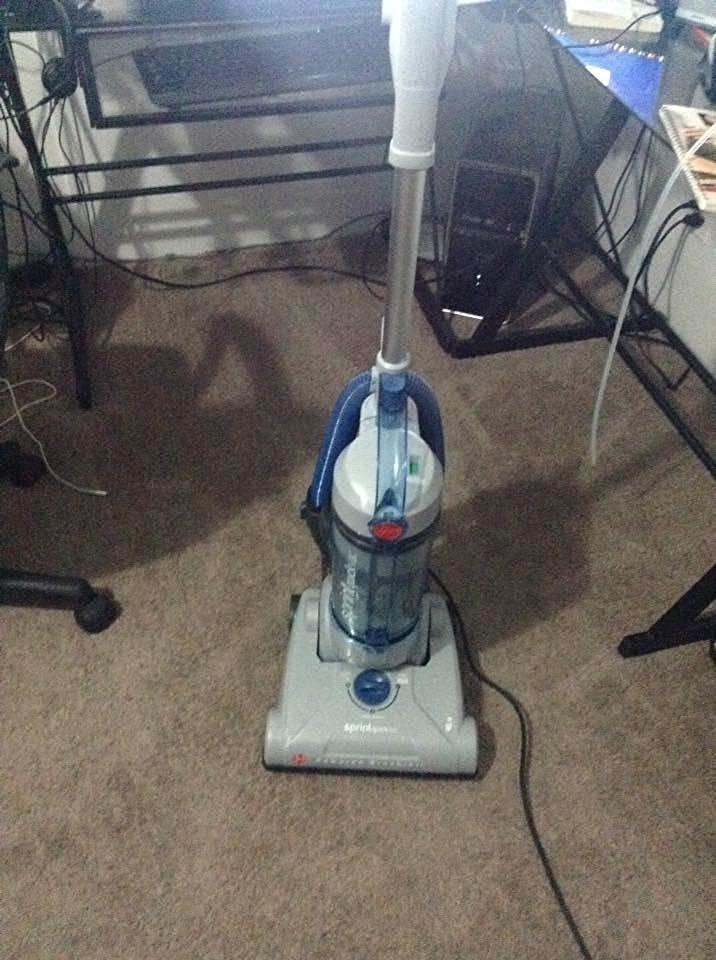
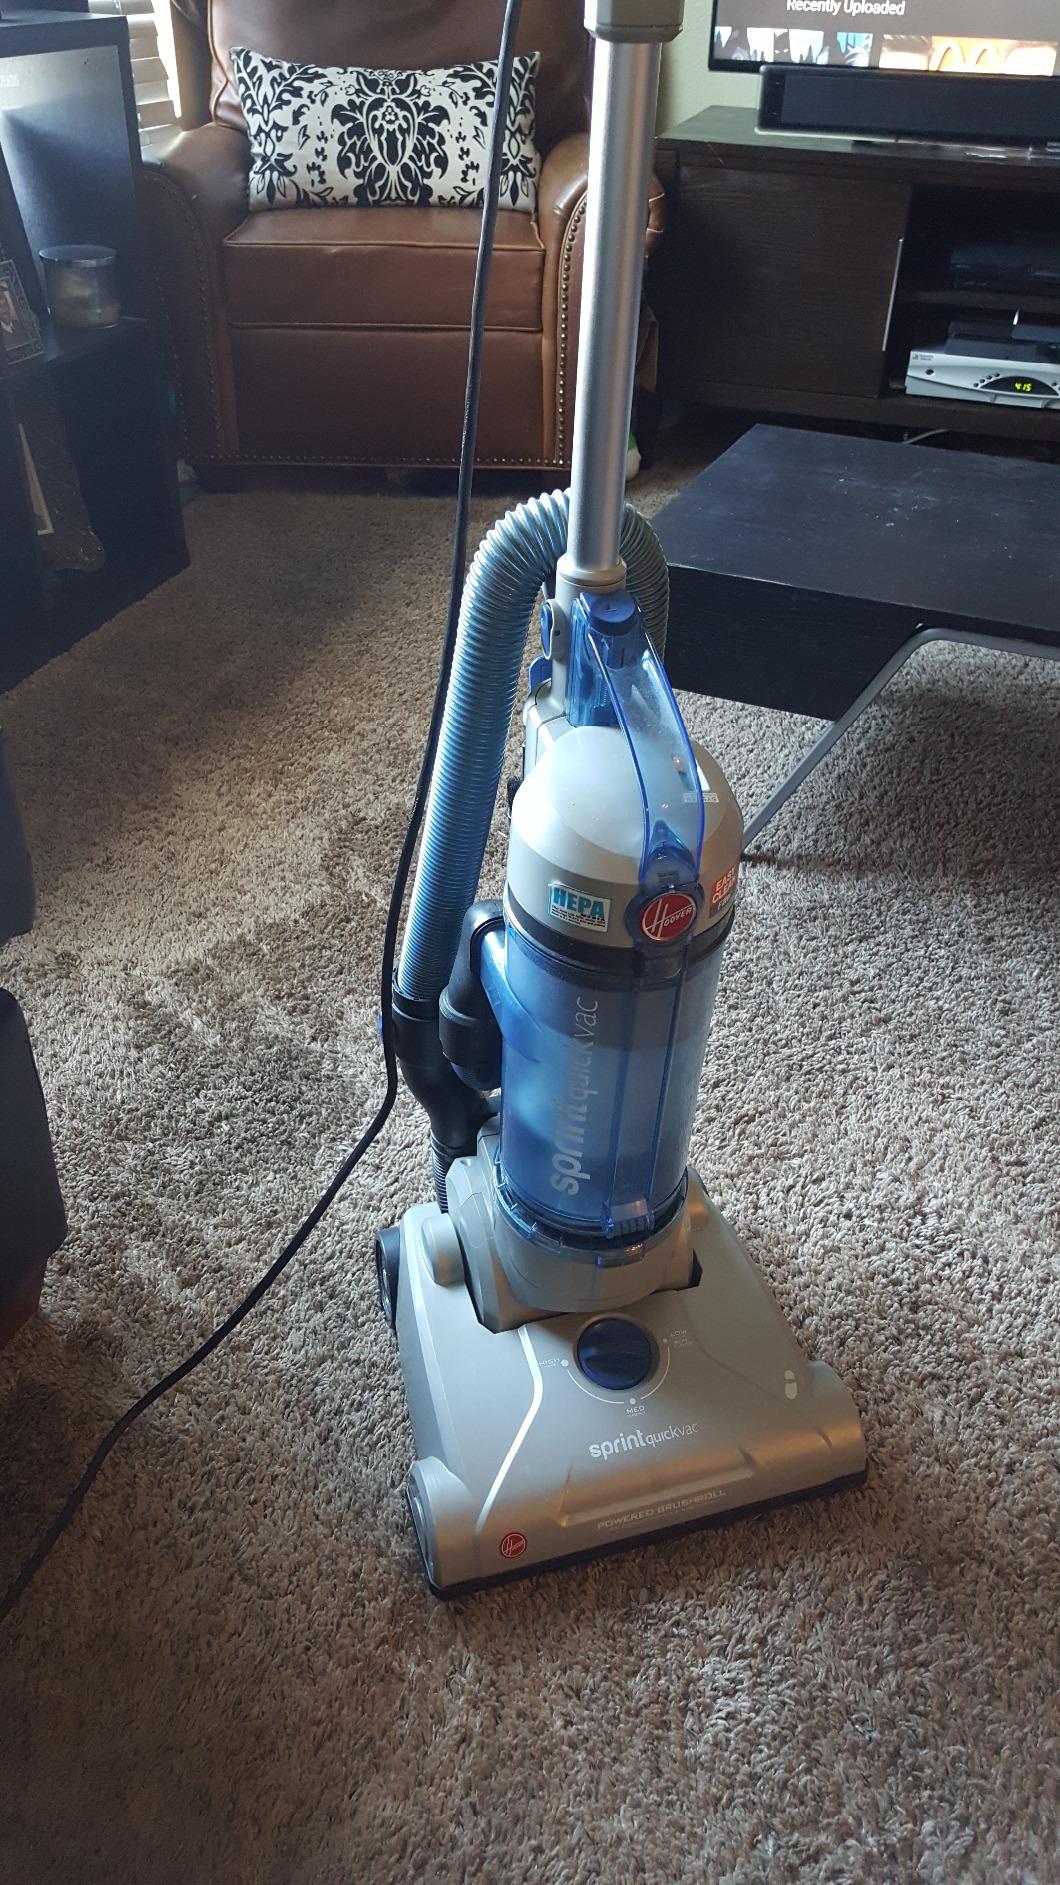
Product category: items_vacuum
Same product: yes